Richard Yates (politician)

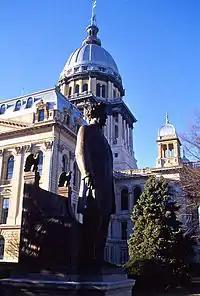
Statue by Polasek outside the Illinois State Capitol

In 1860 he was elected governor as a Republican; he and Abraham Lincoln, with whom he was friendly, supported each other's campaigns in Illinois. Yates's inaugural address denied that states had any right to secede from the Union and declared that "a claim so presumptuous and absurd could never be acquiesced in"; he also predicted that the Union would "in the end, be stronger and richer and more glorious, renowned and free, than it has ever been heretofore, by the necessary reaction of the crisis through which [they were] passing."